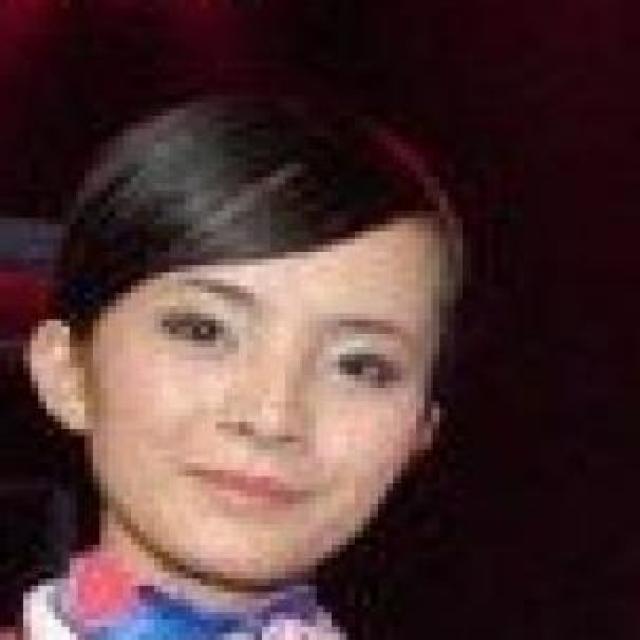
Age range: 21-44